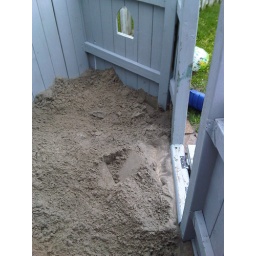
I filled the castle with sand - you would not believe how much sand is in there now.